Mosaic Assemblage

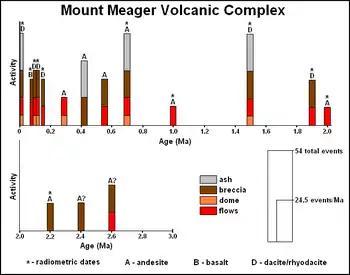
Histogram showing the eruptive history of the Mount Meager massif. The eruptive period that created the Mosaic Assemblage is shown as B on the first row.

The Mosaic Assemblage is a rock unit of the Pacific Ranges of the Coast Mountains in southwestern British Columbia, Canada. It is the namesake of Mosaic Glacier, which is drained by Mosaic Creek. This geological formation formed 140,000 to less than 90,000 years ago when porphyritic plagioclase-augite-olivine basalt and trachybasalt was erupted in valleys and on mountain ridges. These volcanic rocks form scoriaceous lava flows, breccias, volcanic bombs and pillow lavas.